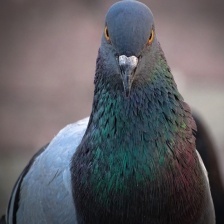
Species: ROCK DOVE
Scientific name: COLUMBA LIVIA